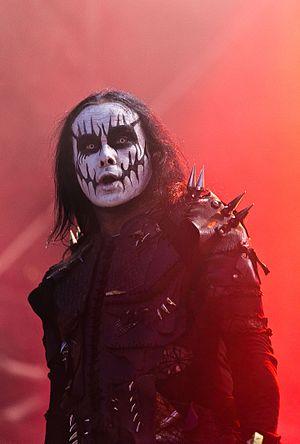
Dani Filth, du groupe de metal Cradle of Filth, au Rockharz Open Air de 2015, à Ballenstedt (Allemagne).
Le corpse paint est un type de maquillage noir et blanc peint autour des yeux et sur les lèvres, artifice très utilisé par les groupes de black metal pour accentuer leurs expressions et se donner une apparence inhumaine, cadavérique ou démoniaque.
Dani Filth, de son vrai nom Daniel Lloyd Davey, est un chanteur britannique né à Hertford le 25 juillet 1973. Il est le fondateur et principal inspirateur du groupe de metal extrême britannique Cradle of Filth.